Sadpur, Chanditala-I

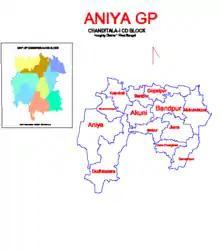
Map of Aniya GP

As per 2011 Census of India Sadpur had a total population of 888 of which 463 (52%) were males and 425 (48%) were females. Population below 6 years was 94. The total number of literates in Sadpur was 656 (82.62% of the population over 6 years).